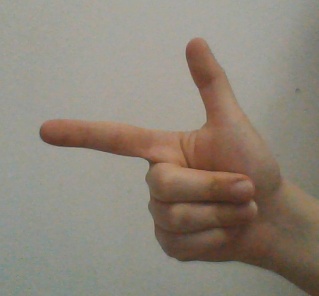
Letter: yaa